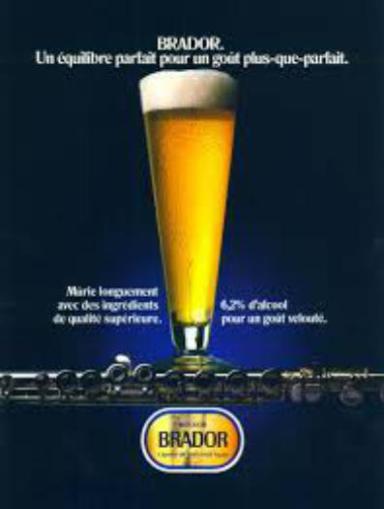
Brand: molson brador
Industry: Food